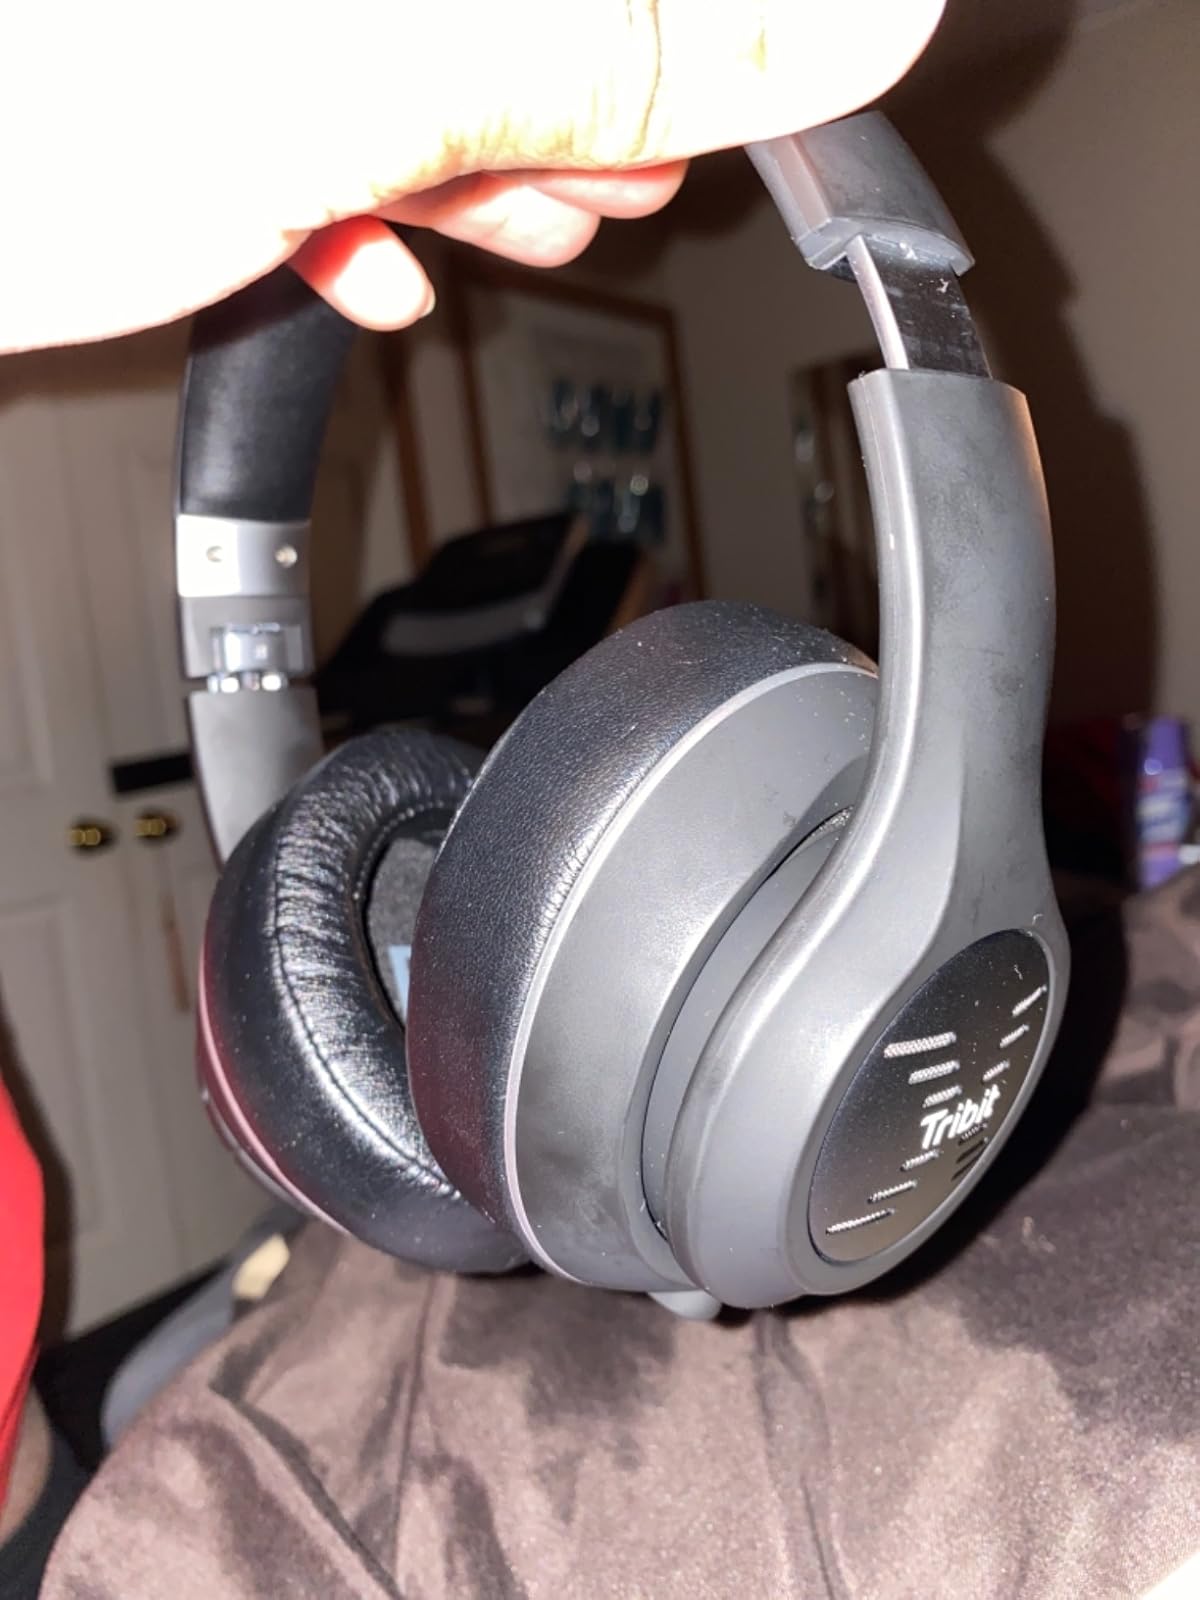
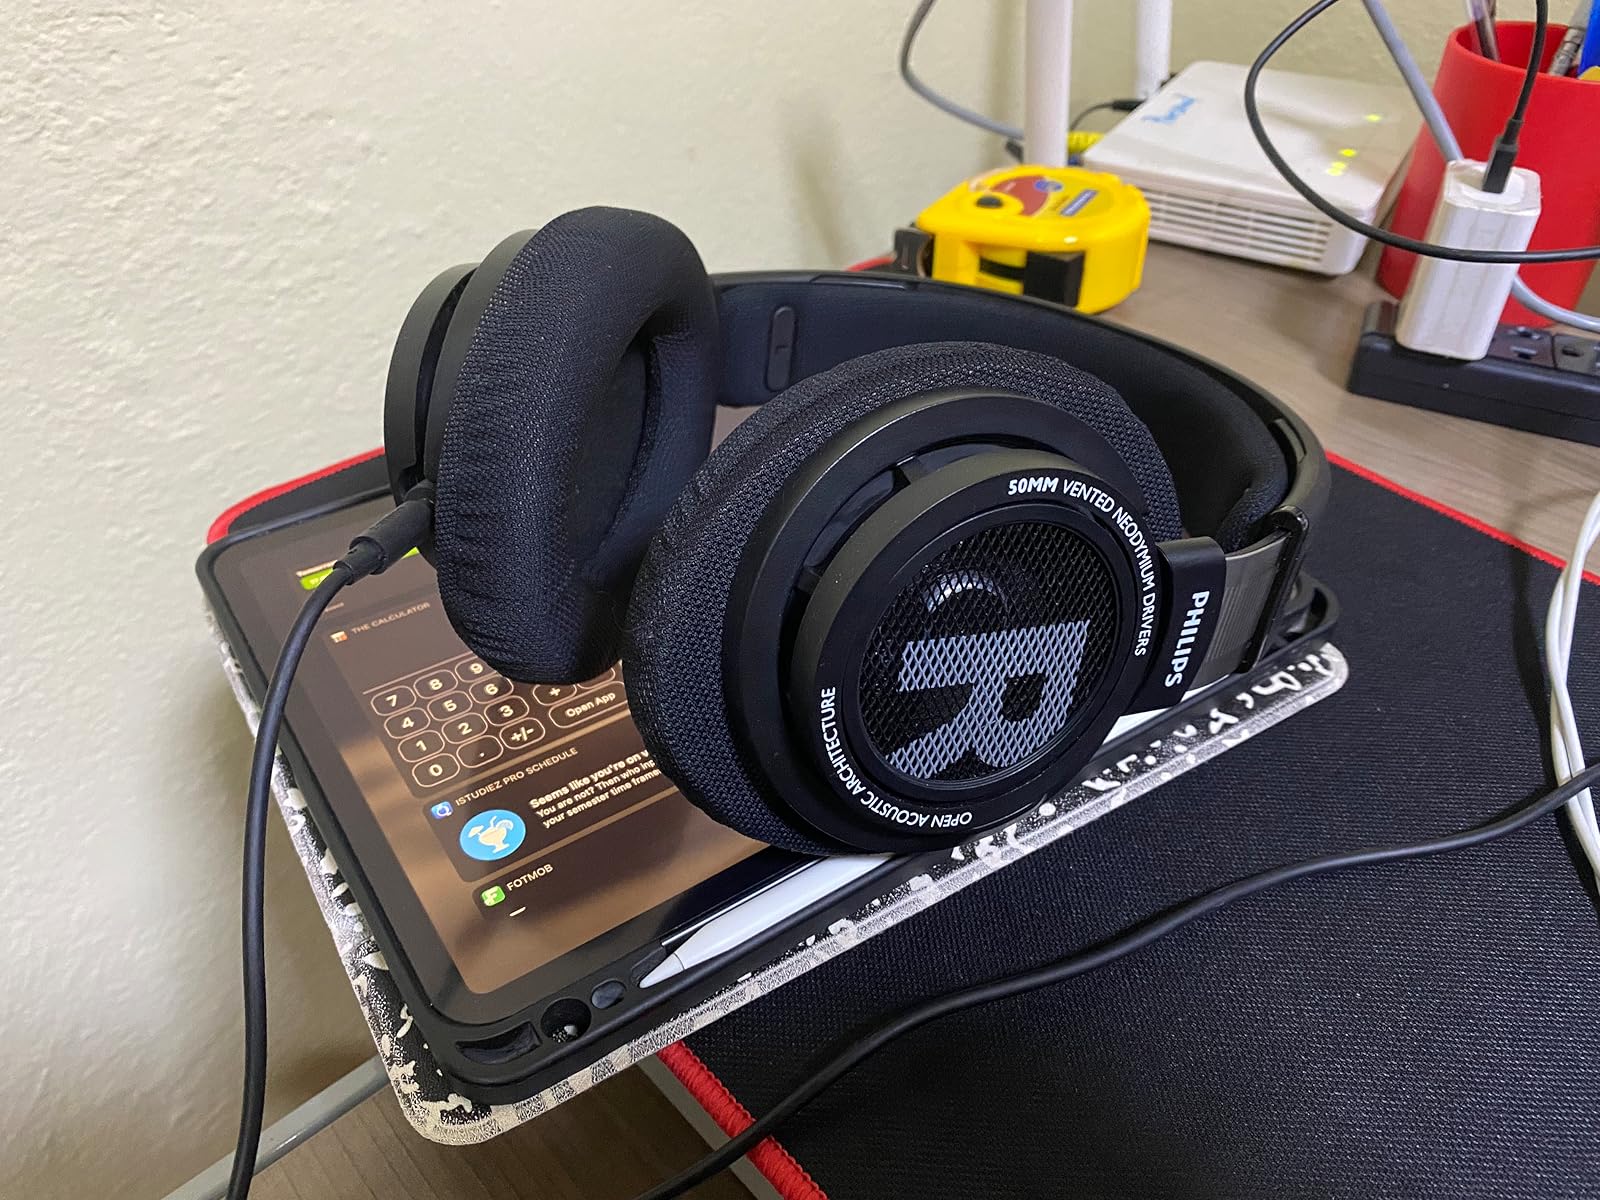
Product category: headphones
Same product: no